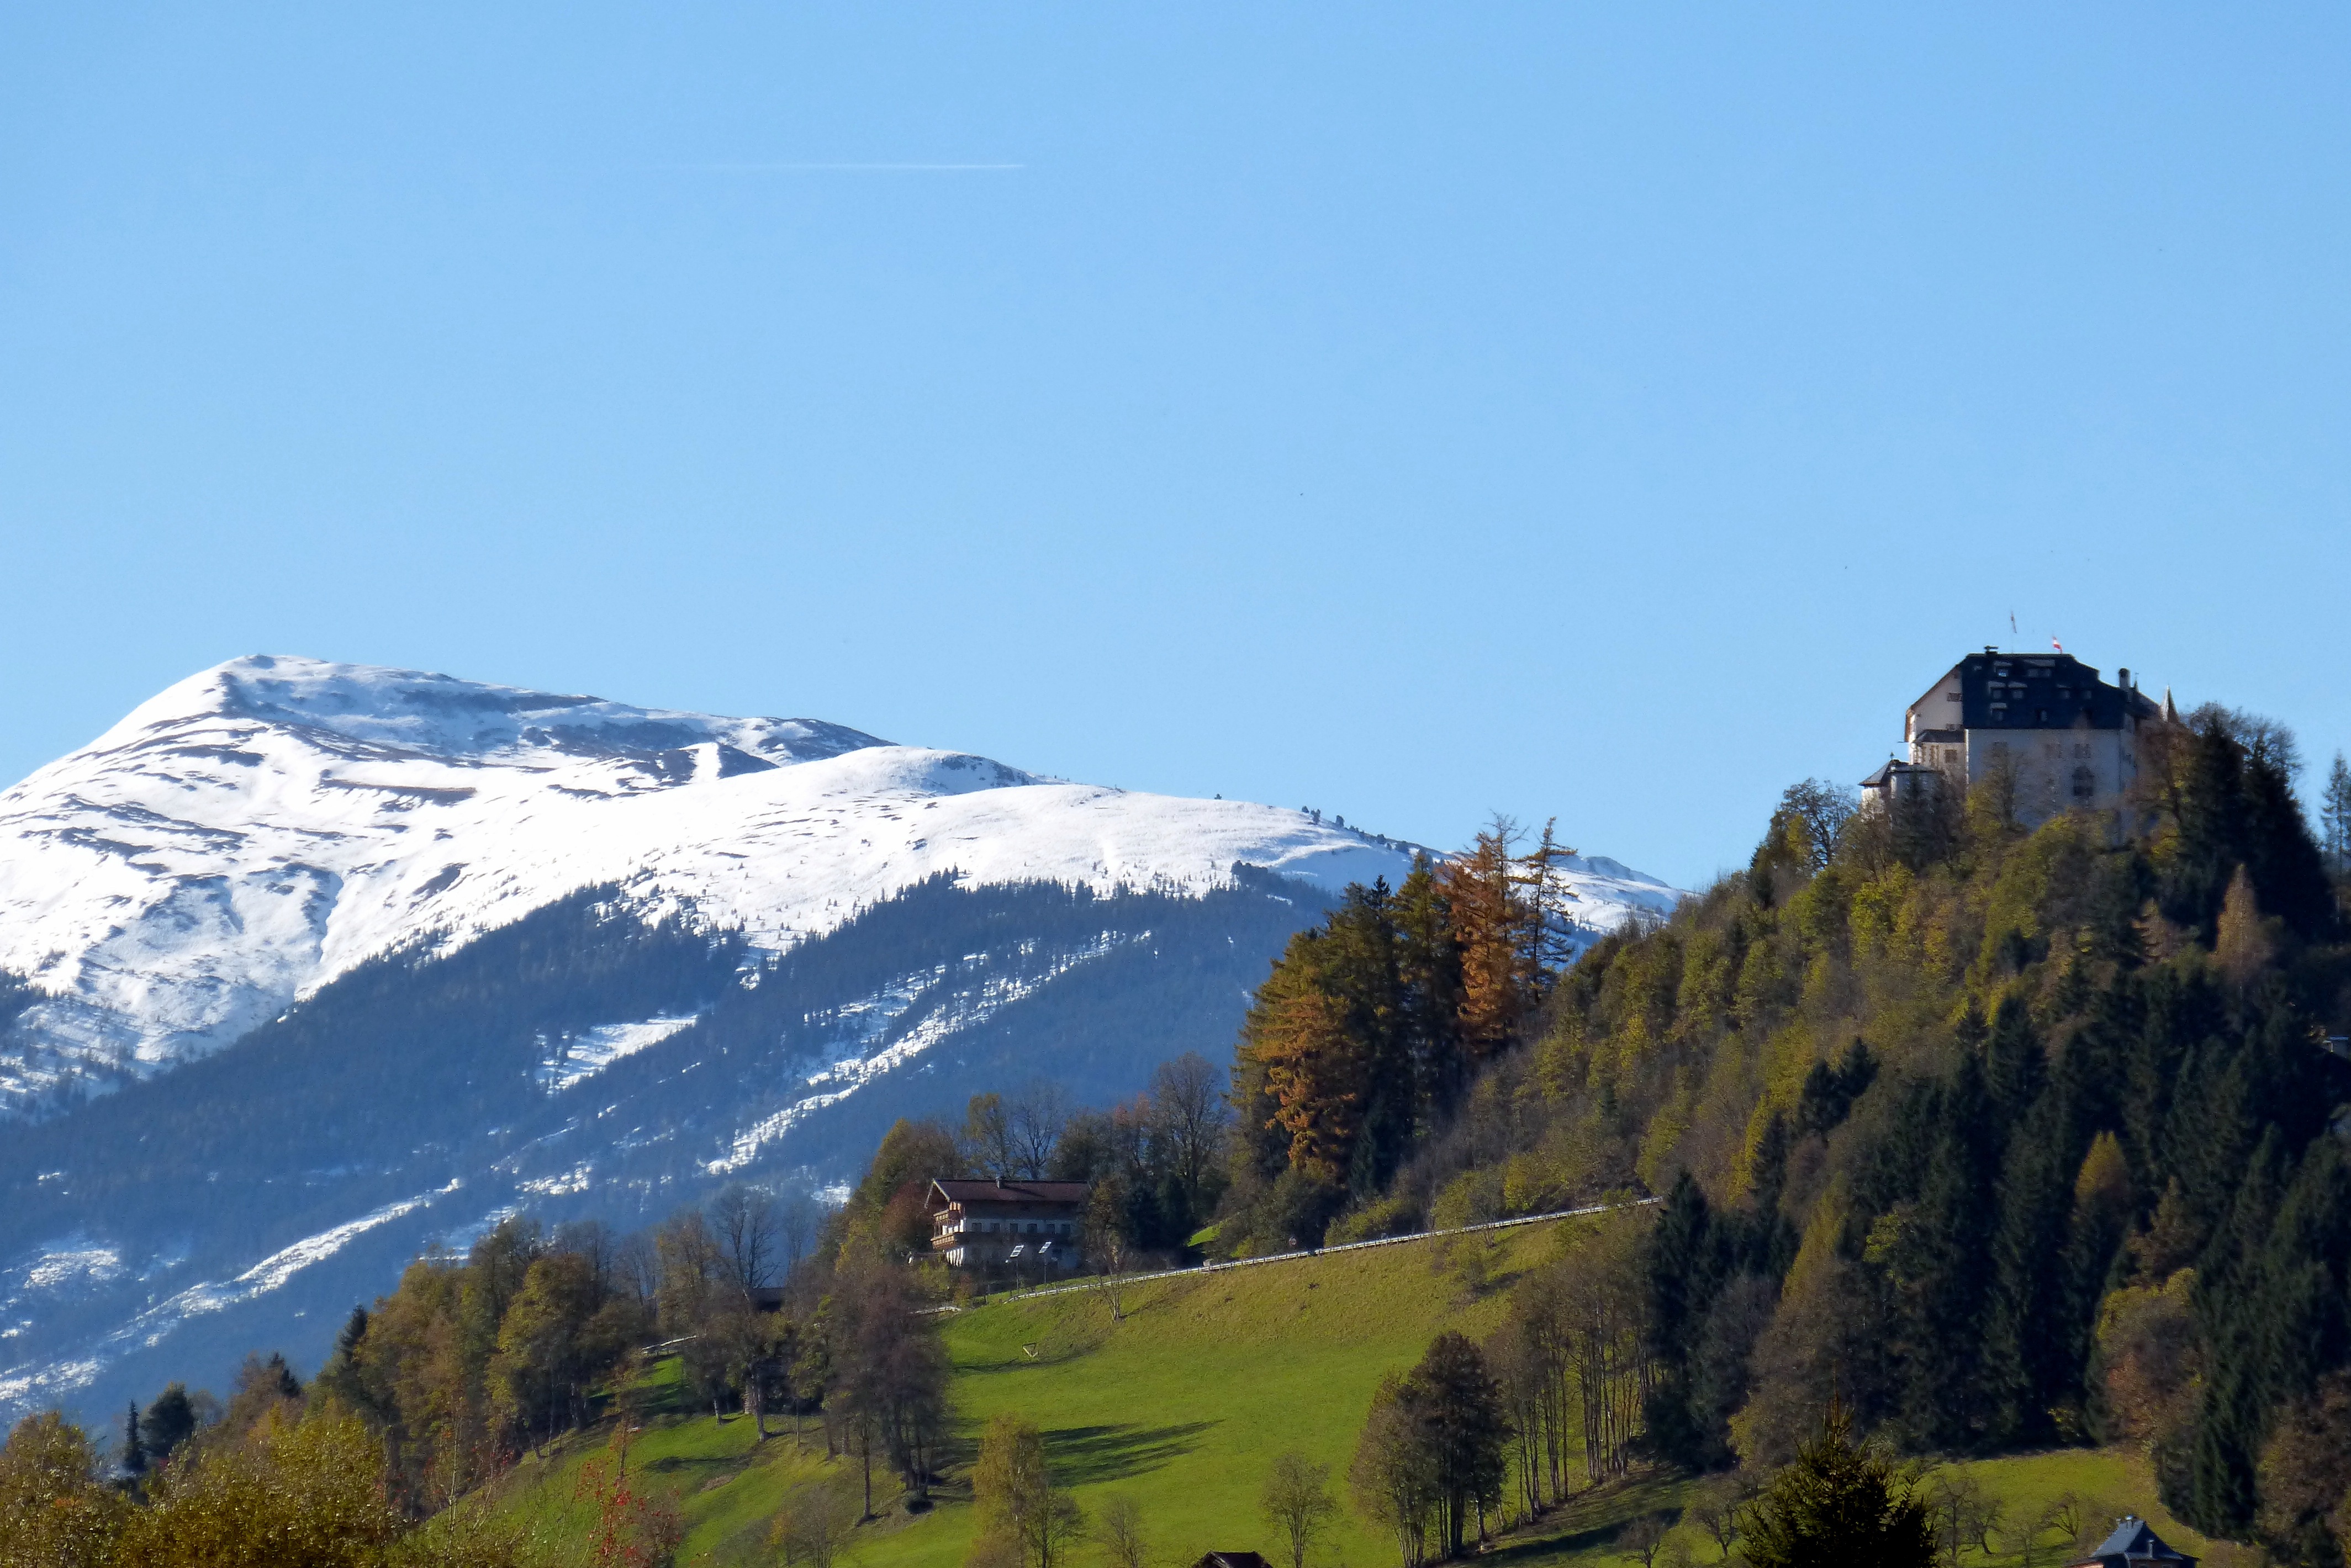
landscape, wilderness, walking, mountain, meadow, hill, adventure, mountain range, autumn, ridge, summit, alps, plateau, fell, landform, pinzgau, mountain pass, kitzb hel alps, geographical feature, mountainous landforms, wildkogel, closed mittersill